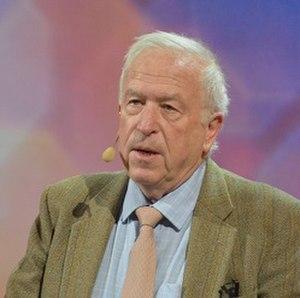
Simon Blackburn, né le 12 juillet 1944, est un philosophe britannique. Il est reconnu pour son travail sur le quasi-réalisme et ses efforts de vulgarisation de la philosophie.